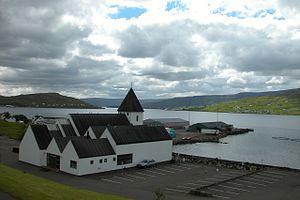
Glyvrar est un village des îles Féroé situé dans la commune de Runavík sur l'île d'Eysturoy.